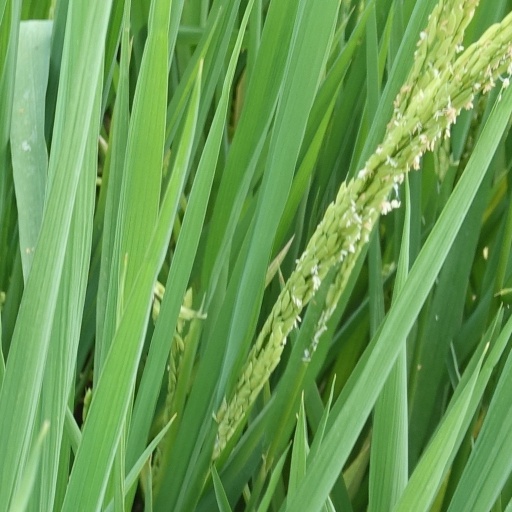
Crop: rice